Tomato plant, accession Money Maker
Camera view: bottom (45 deg); turntable rotation: 270 degrees
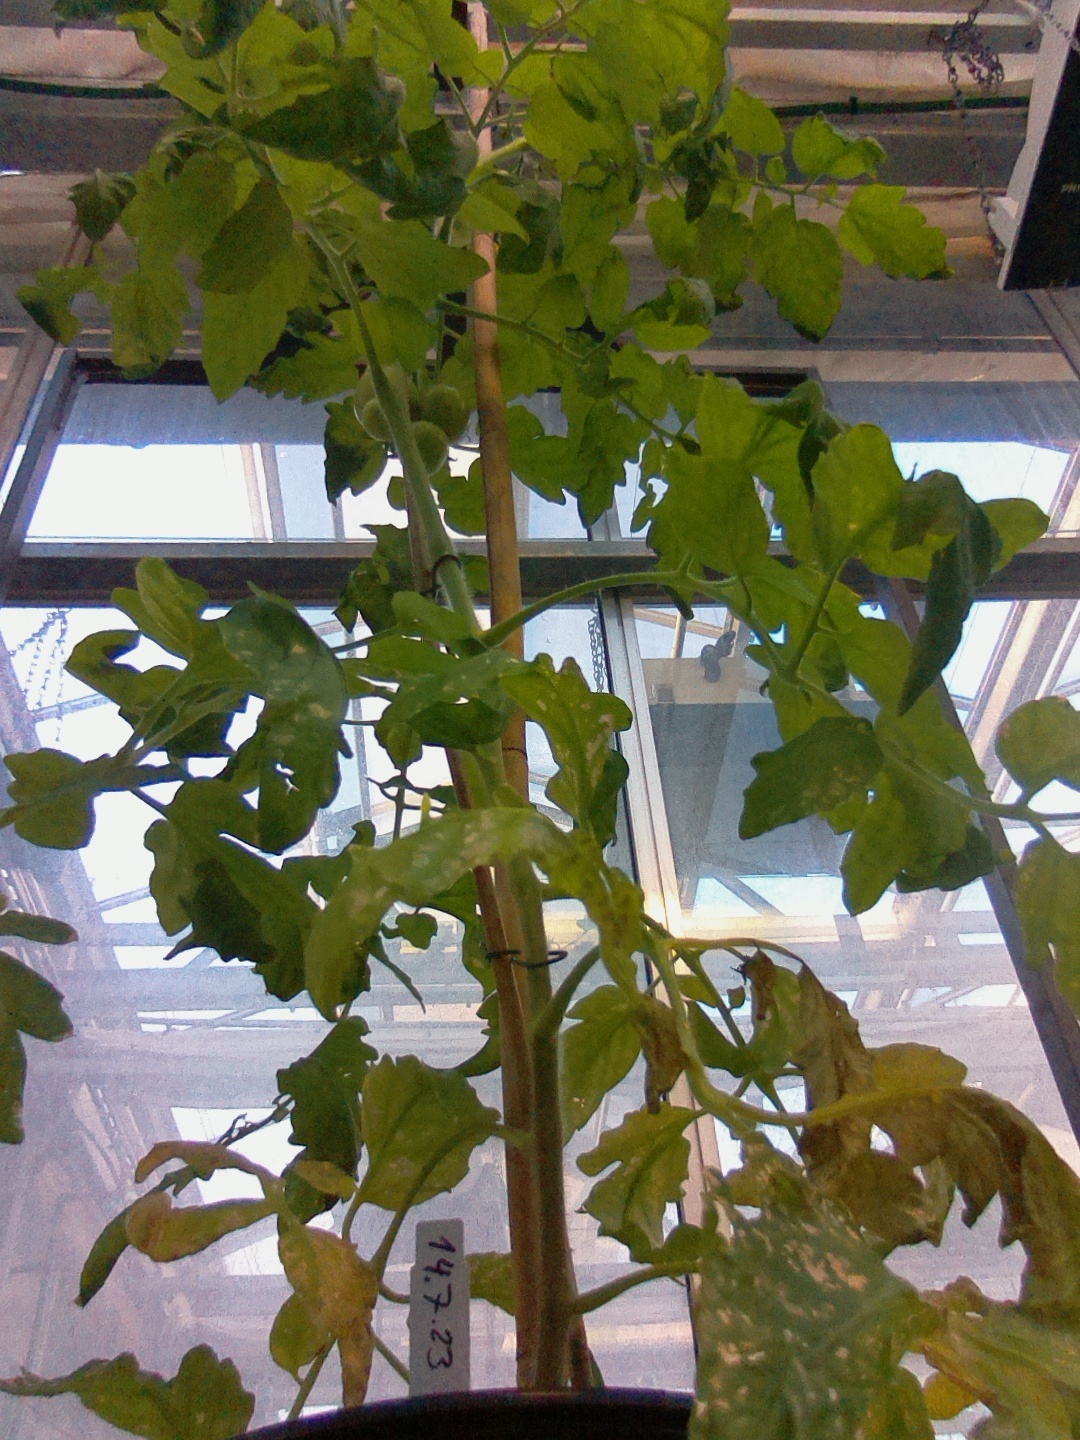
BBCH growth stage 72: 20%-30% of final fruit size